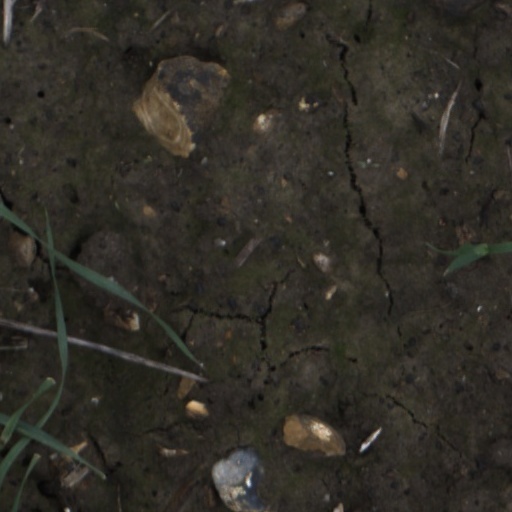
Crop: wheat